ALSN

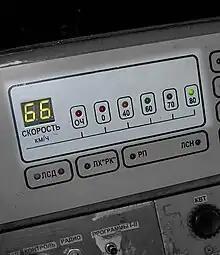
Subway train ALS display, indicating current speed (66 km/h), ОЧ (no frequency), zero (stop immediately) and speed limit LEDs

A similar in general theory of operation, but differently implemented, is an ALS-ARS system used in subways of the former Soviet Union. It uses low frequency signals transmitted and received as described above, with the difference that the signals are continuous wave and the signal's "frequency" determines its code meaning, which results in much faster response time. Typically, two frequencies are transmitted at the same time, indicating the current speed limit and, if lower, the limit for the next section, providing the train driver with a warning and time to react and reduce speed.